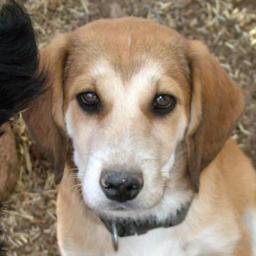
Animal: dogs